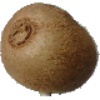
Label: Kiwi 1